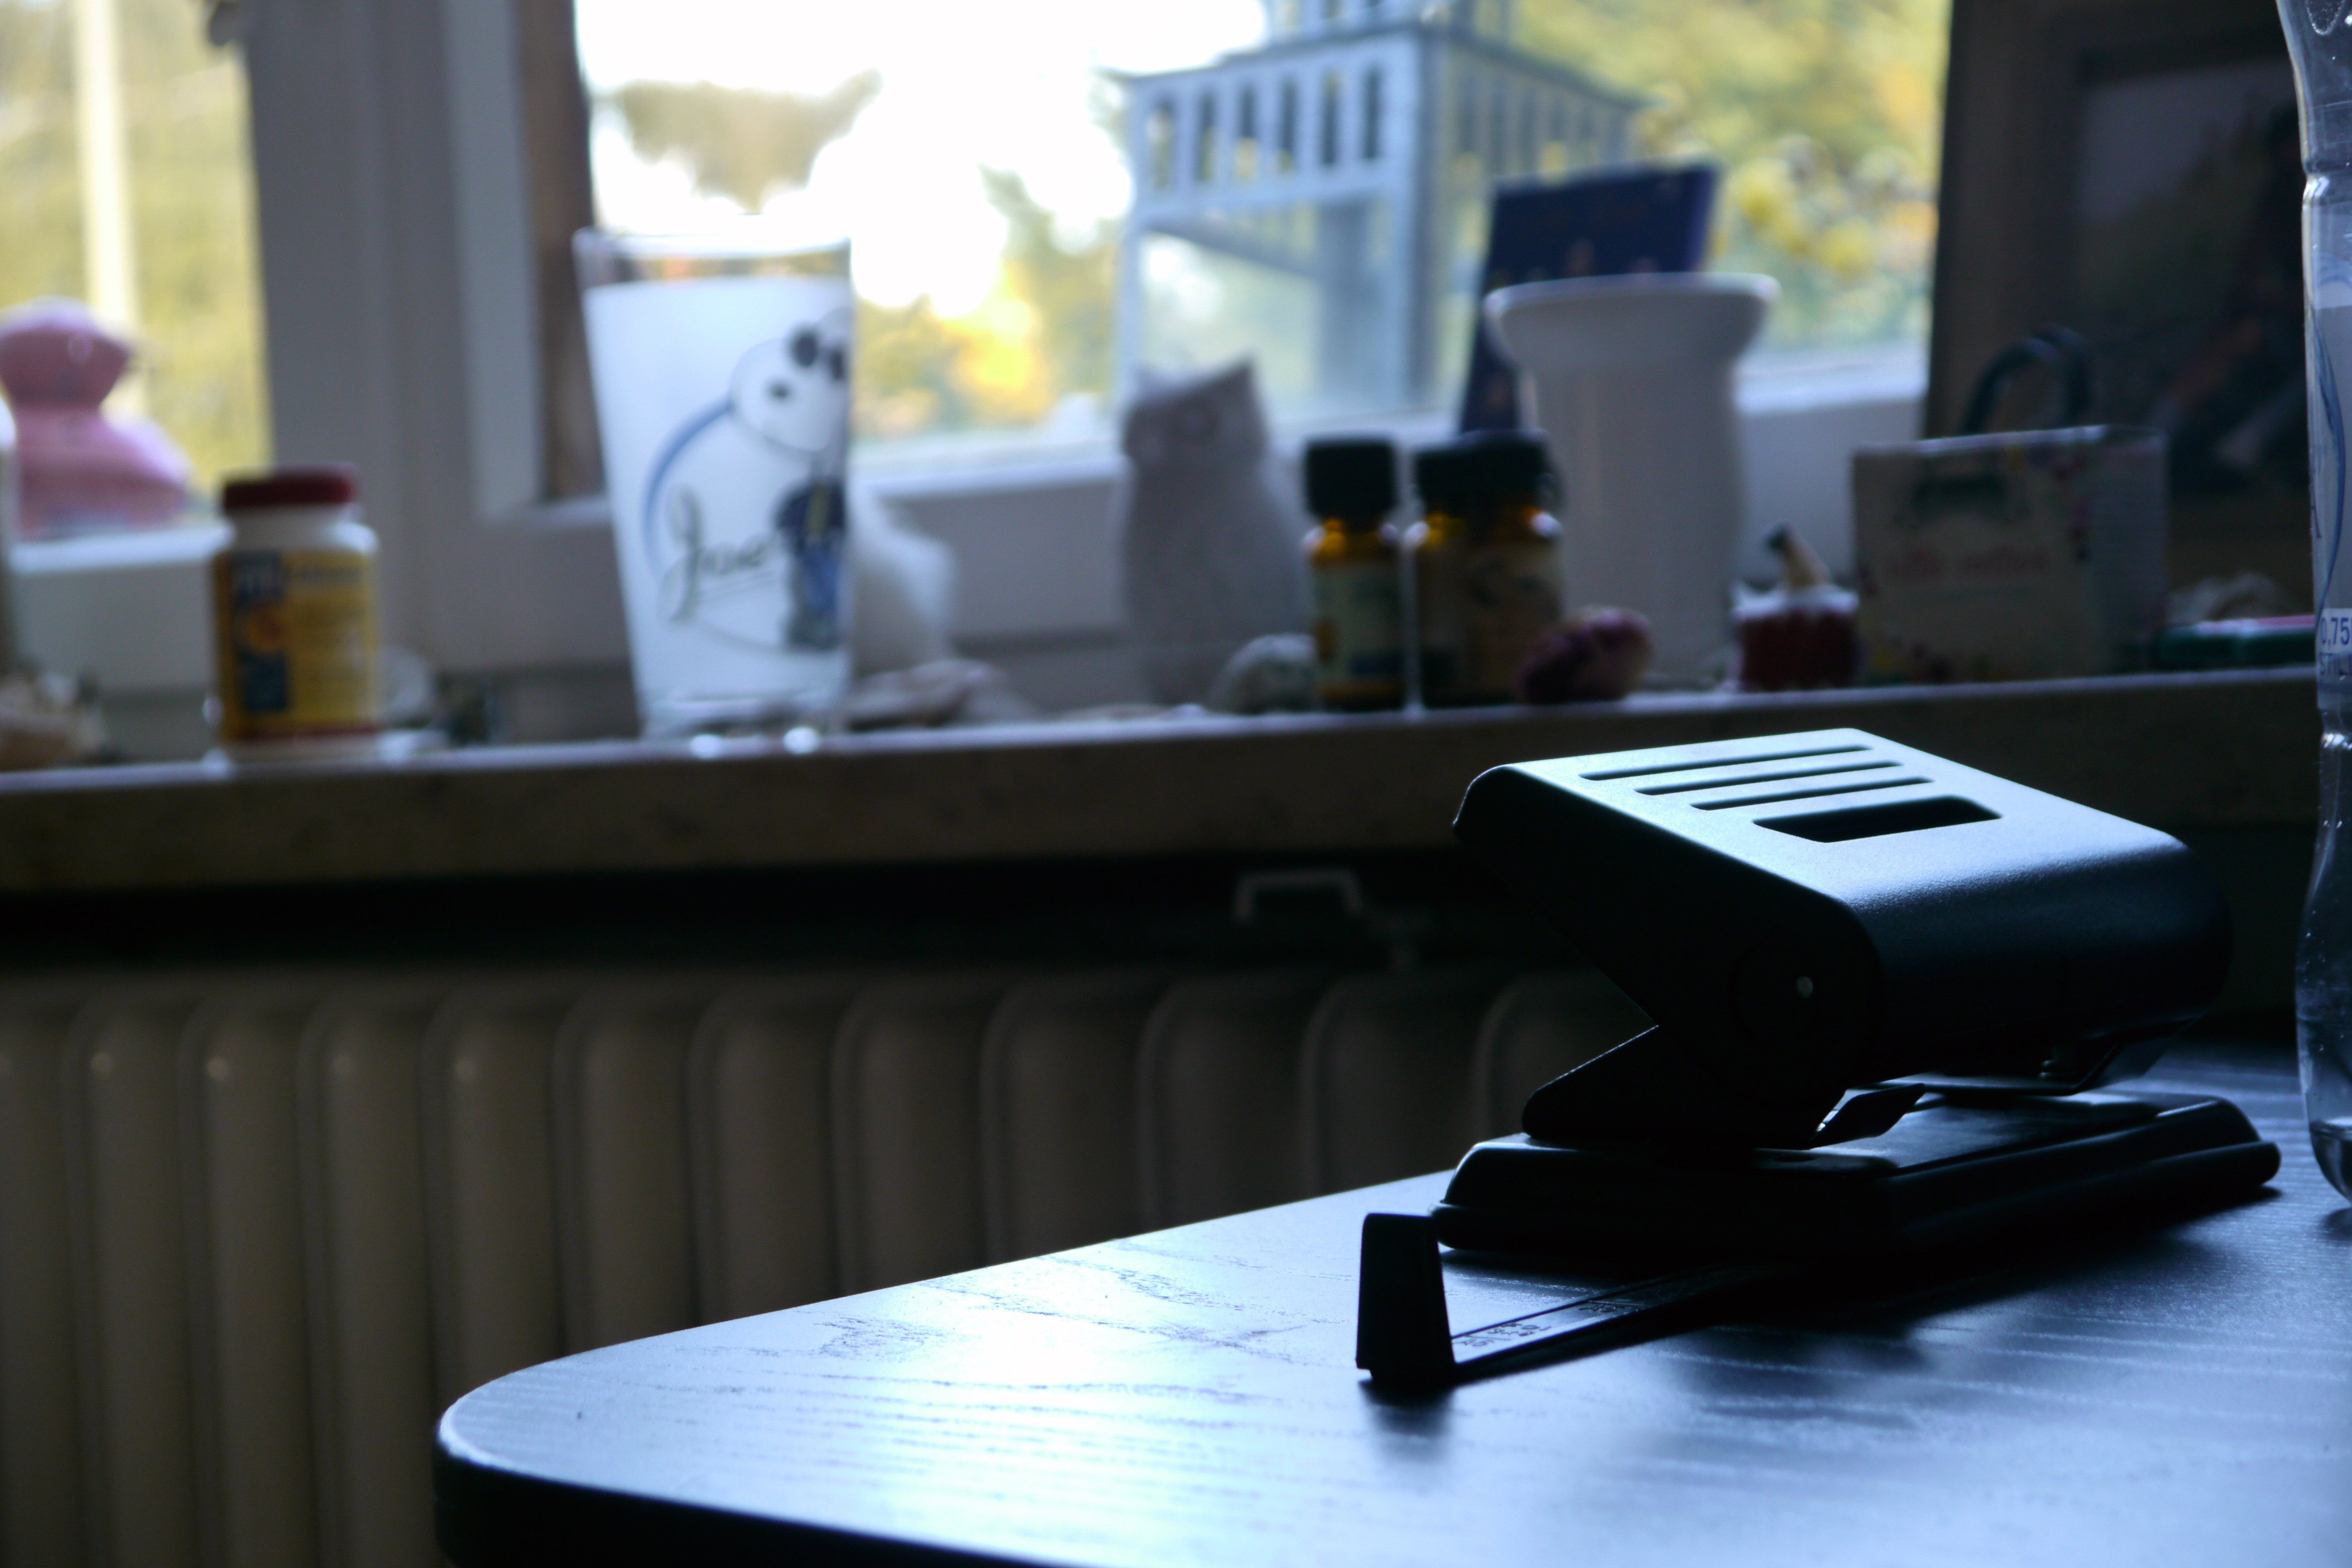
table, furniture, room